Francesco Saverio Nitti

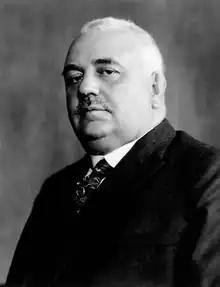
Nitti in 1920

Francesco Saverio Vincenzo de Paola Nitti (19 July 1868 – 20 February 1953) was an Italian economist and statesman. A member of the Italian Radical Party, Nitti served as Prime Minister of Italy between 1919 and 1920. An opponent of the fascist regime in Italy, he opposed any kind of dictatorship throughout his career. According to the "Catholic Encyclopedia" in "Theories of Overpopulation", Nitti was also a staunch critic of English economist Thomas Robert Malthus and his "Principle of Population"; Nitti wrote "Population and the Social System" (1894). He was an important meridionalist and studied the origins of Southern Italian problems that arose after Italian unification.